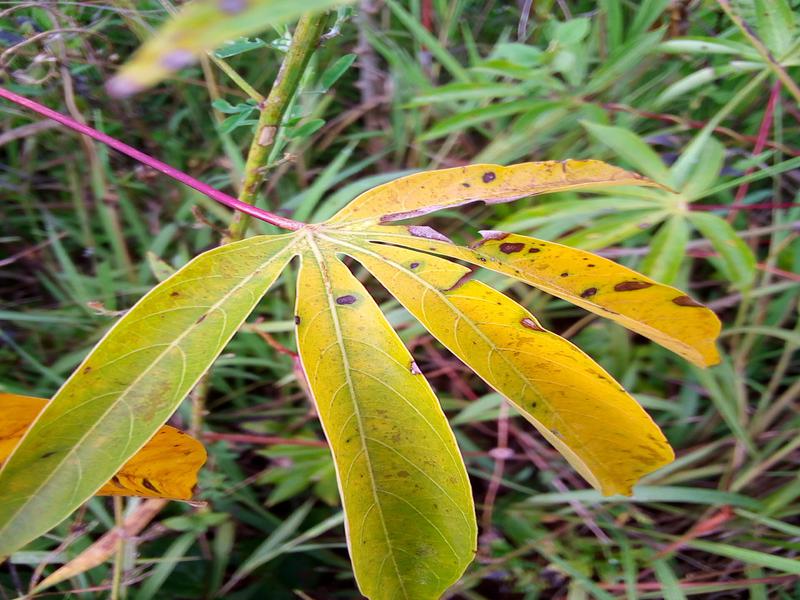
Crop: cassava
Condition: bacterial_blight